Carlton Fisk

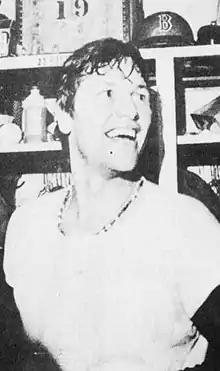
Carlton Fisk, 1975

Fisk batted .417 in the 1975 ALCS, as Boston swept the three-time defending champion Oakland Athletics.